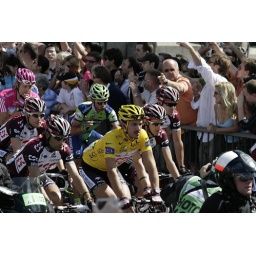
2007 Tour de France, Tower Bridge, London. Notice: Cyclist in green... man in orange shirt pointing in my direction...